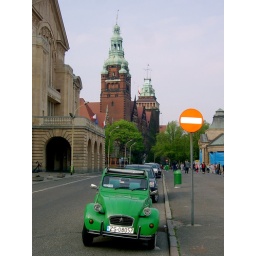
A green French car on a one-way street in Poland, close to the old buildings at the harbor.